Ballinacourty

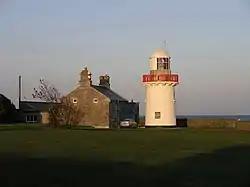
Ballinacourty lighthouse

Ballinacourty, officially Ballynacourty, is a rural area and townland on the southern coast of Ireland near Dungarvan, County Waterford.